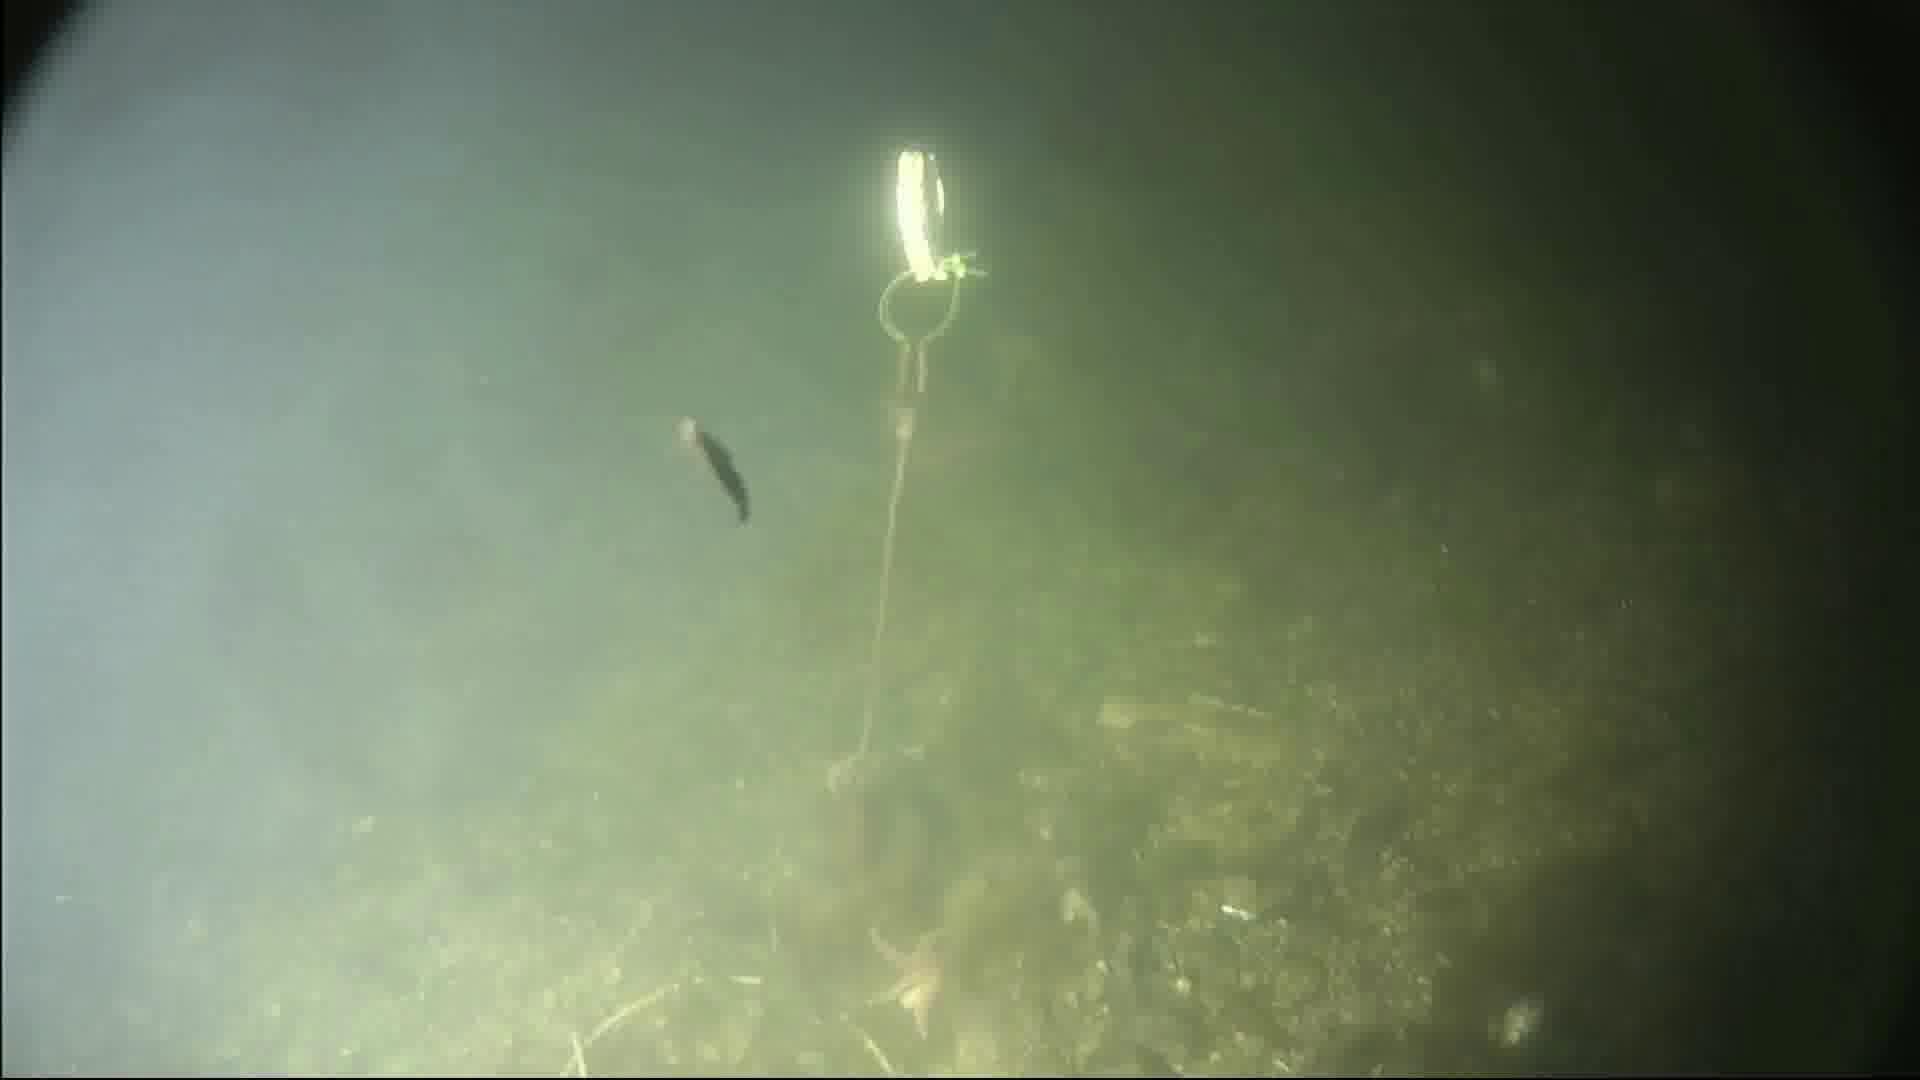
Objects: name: starfish
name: small_fish